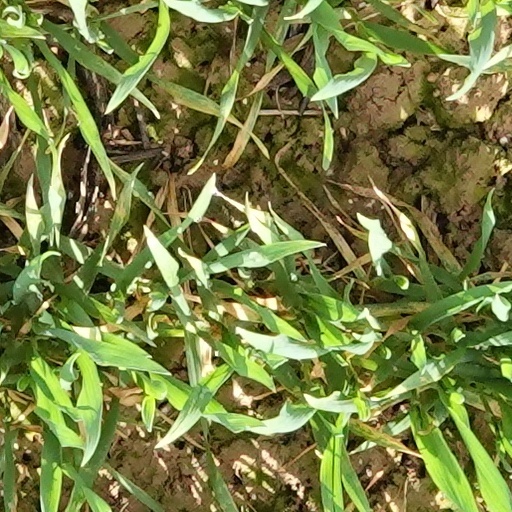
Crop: wheat